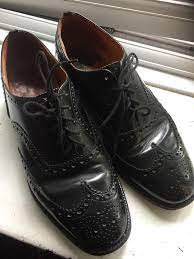
Label: Brogue